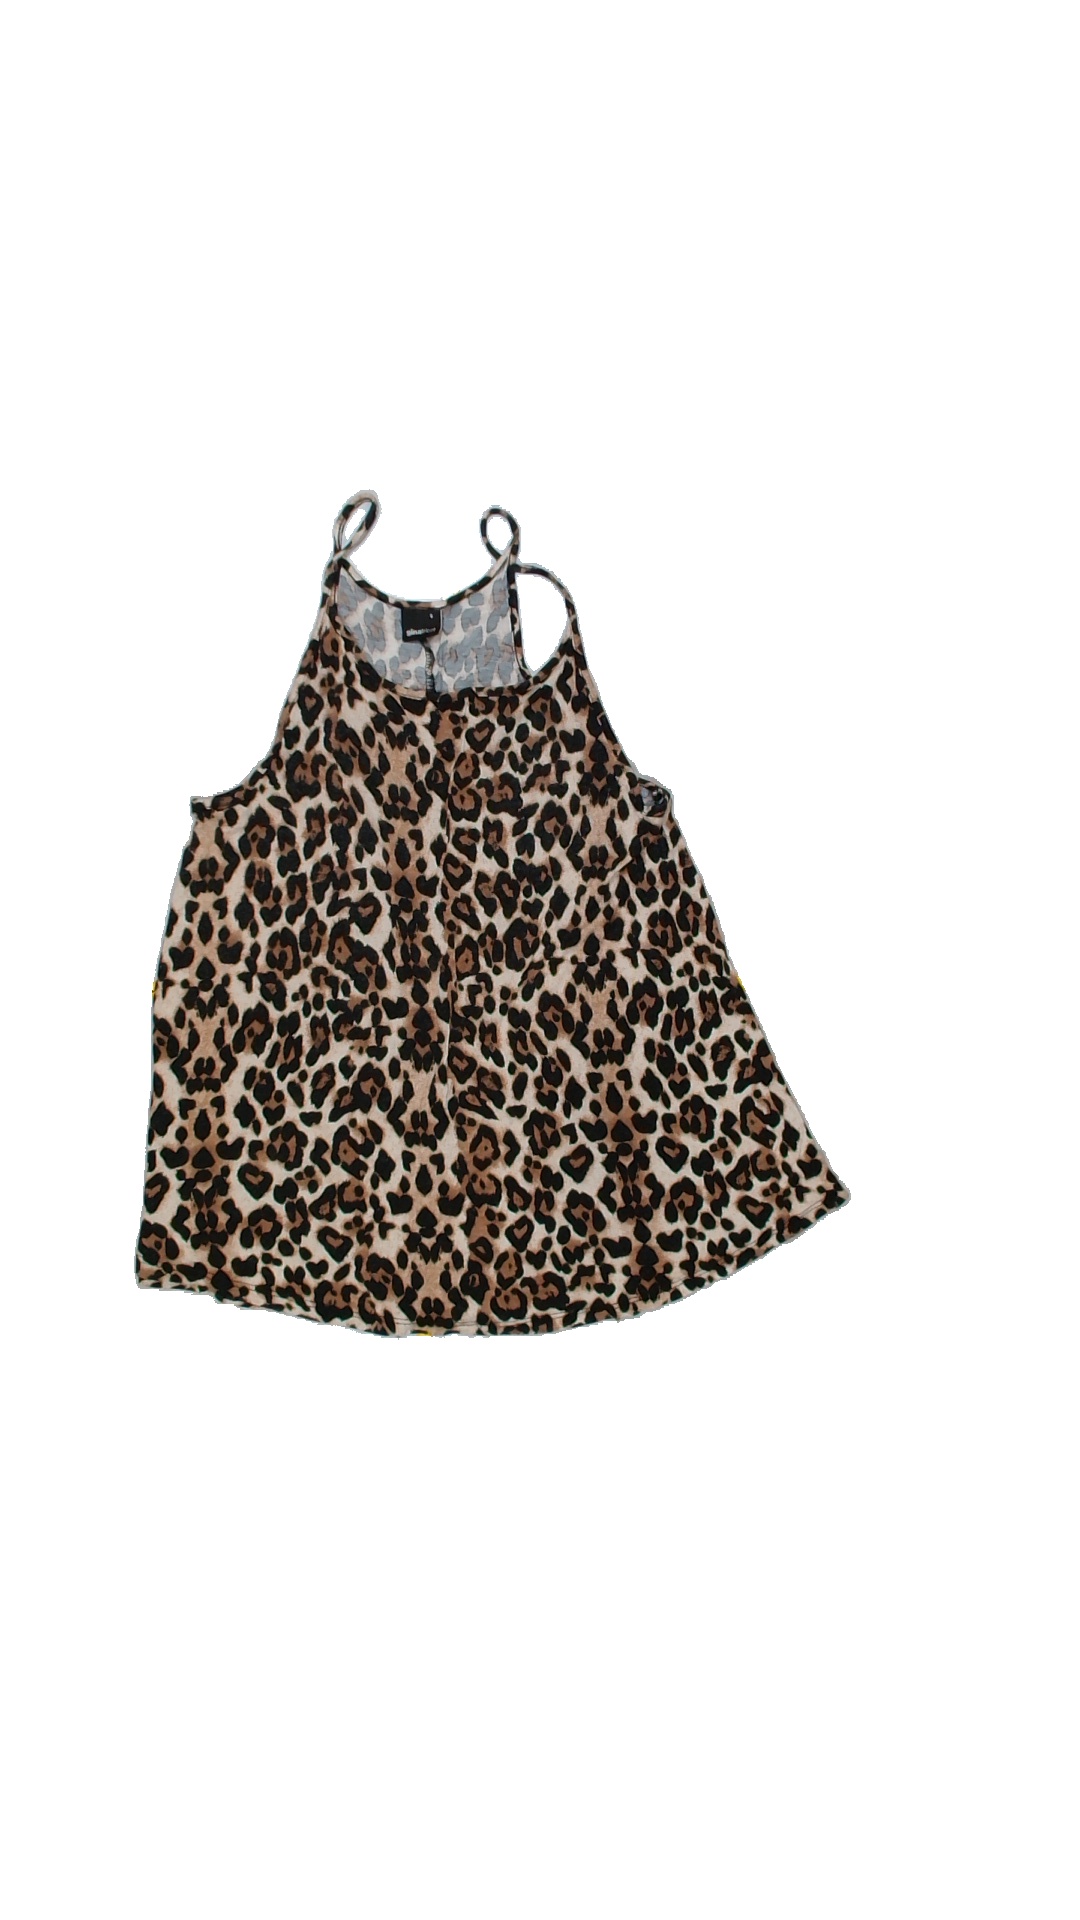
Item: Tank Top (Ladies)
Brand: Gina Tricot
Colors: Multicolor
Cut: Loose, C-collar
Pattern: Animal print
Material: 100%  viscose
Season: Summer
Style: No trend
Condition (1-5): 4
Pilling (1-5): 4
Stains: No
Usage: Export
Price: <50